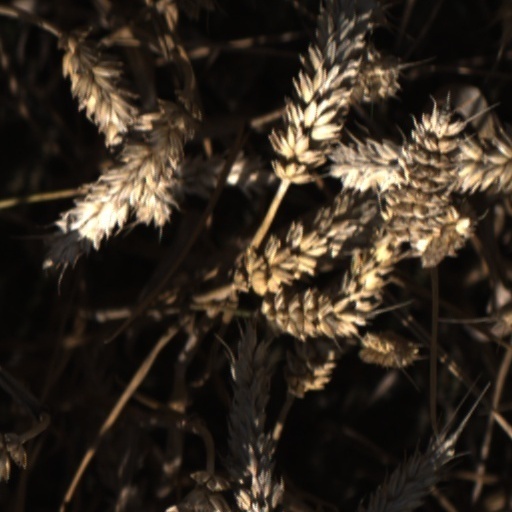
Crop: wheat